The Sleeping Beauty Quartet

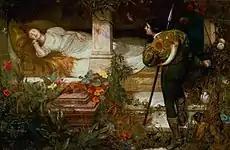
"Sleeping Beauty" by Edward Frederick Brewtnall

The fairy tale of Sleeping Beauty has been analyzed by folklorists and other scholars of various types, and many of them have noticed prominent erotic elements of the story. Some versions of the tale have Beauty raped and pregnant while sleeping, and only waking up after childbirth. The child psychologist Bruno Bettelheim commented that the tale "abounds with Freudian symbolism" and that the princes who try to reach Sleeping Beauty before the appropriate time only to perish in the thorns surrounding her castle serves as a warning that premature sexual encounters are destructive. Feminist theorists have focused on Sleeping Beauty's extreme passivity and the sexual nature of her awakening in the fairy tale. Anne Rice literalized these symbolic sexual elements—particularly, the passive sexual awakening or rape of Beauty that has been denounced by feminists—in the story by rewriting it into an explicit sadomasochistic erotica. However, Rice's cross-gender identification with the submissive male characters with receptive capacity in the trilogy—Alexi, Tristan and Laurent—enabled her to circumvent the equation of the female gender and masochism and, via their homoerotic interactions with the dominant male characters, she could exploit the erotic potential of phallic power while at the same time going beyond its boundary and "turning it against itself".